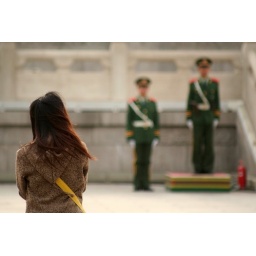
A girl watches two guards standing in front of the Monument to the People's Heroes, Tiananmen Square, Beijing.